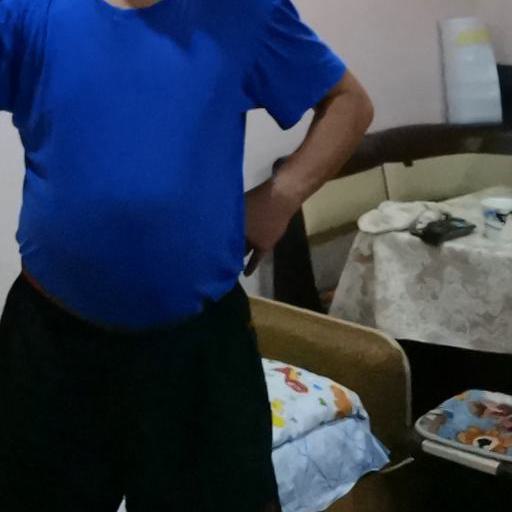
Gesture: no_gesture